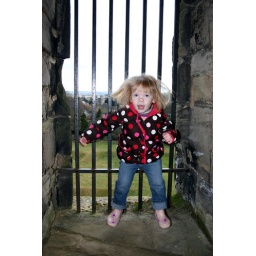
Jumping around in the tower at the castle Ashby de la Zouch